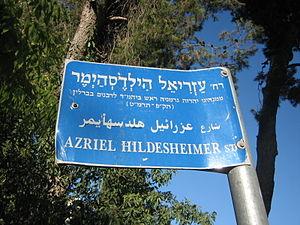
Azriel Hildesheimer appelé également Hildesheimer de Eisenstadt est un rabbin né le 11 mai 1820 à Halberstadt et mort le 12 juillet 1899 à Berlin en Allemagne.